Annina Morosini

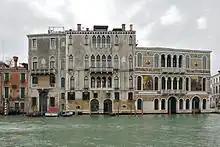

Morosini then lived at the Palazzo da Mula on the Grand Canal and was called the "uncrowned Queen of Venice," "La Divina" and "The Last Dogaress" ,because her husband's family had produced four doges and because of her being a leader of Venetian society. The countess knew many luminaries of her day like Rilke, Proust, Stravinsky, and Joyce.